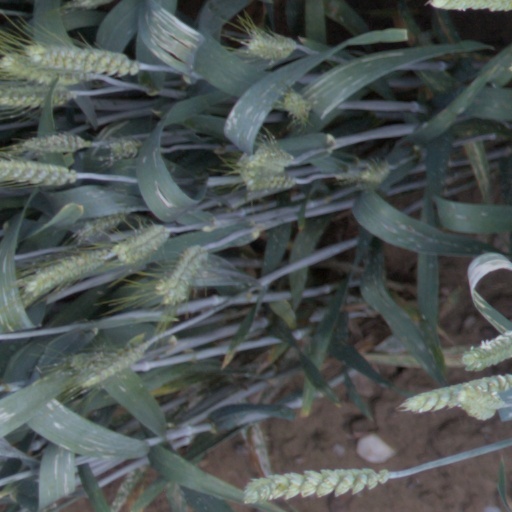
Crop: wheat